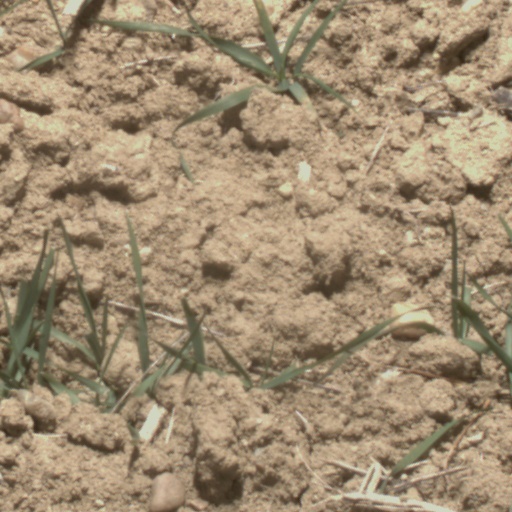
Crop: wheat